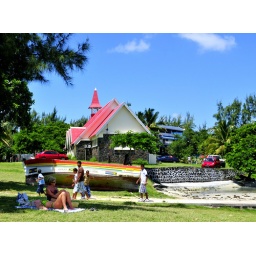
The church near north beach